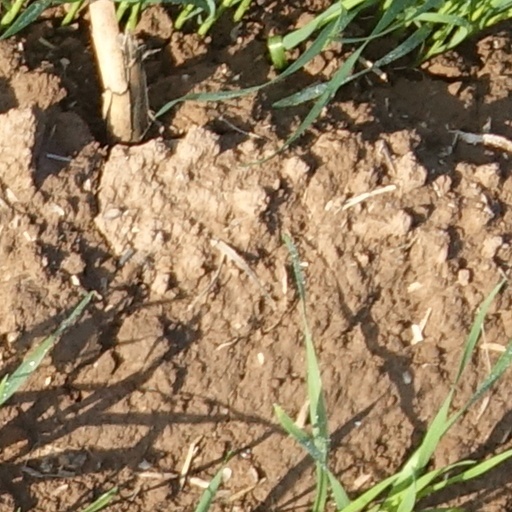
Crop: wheat